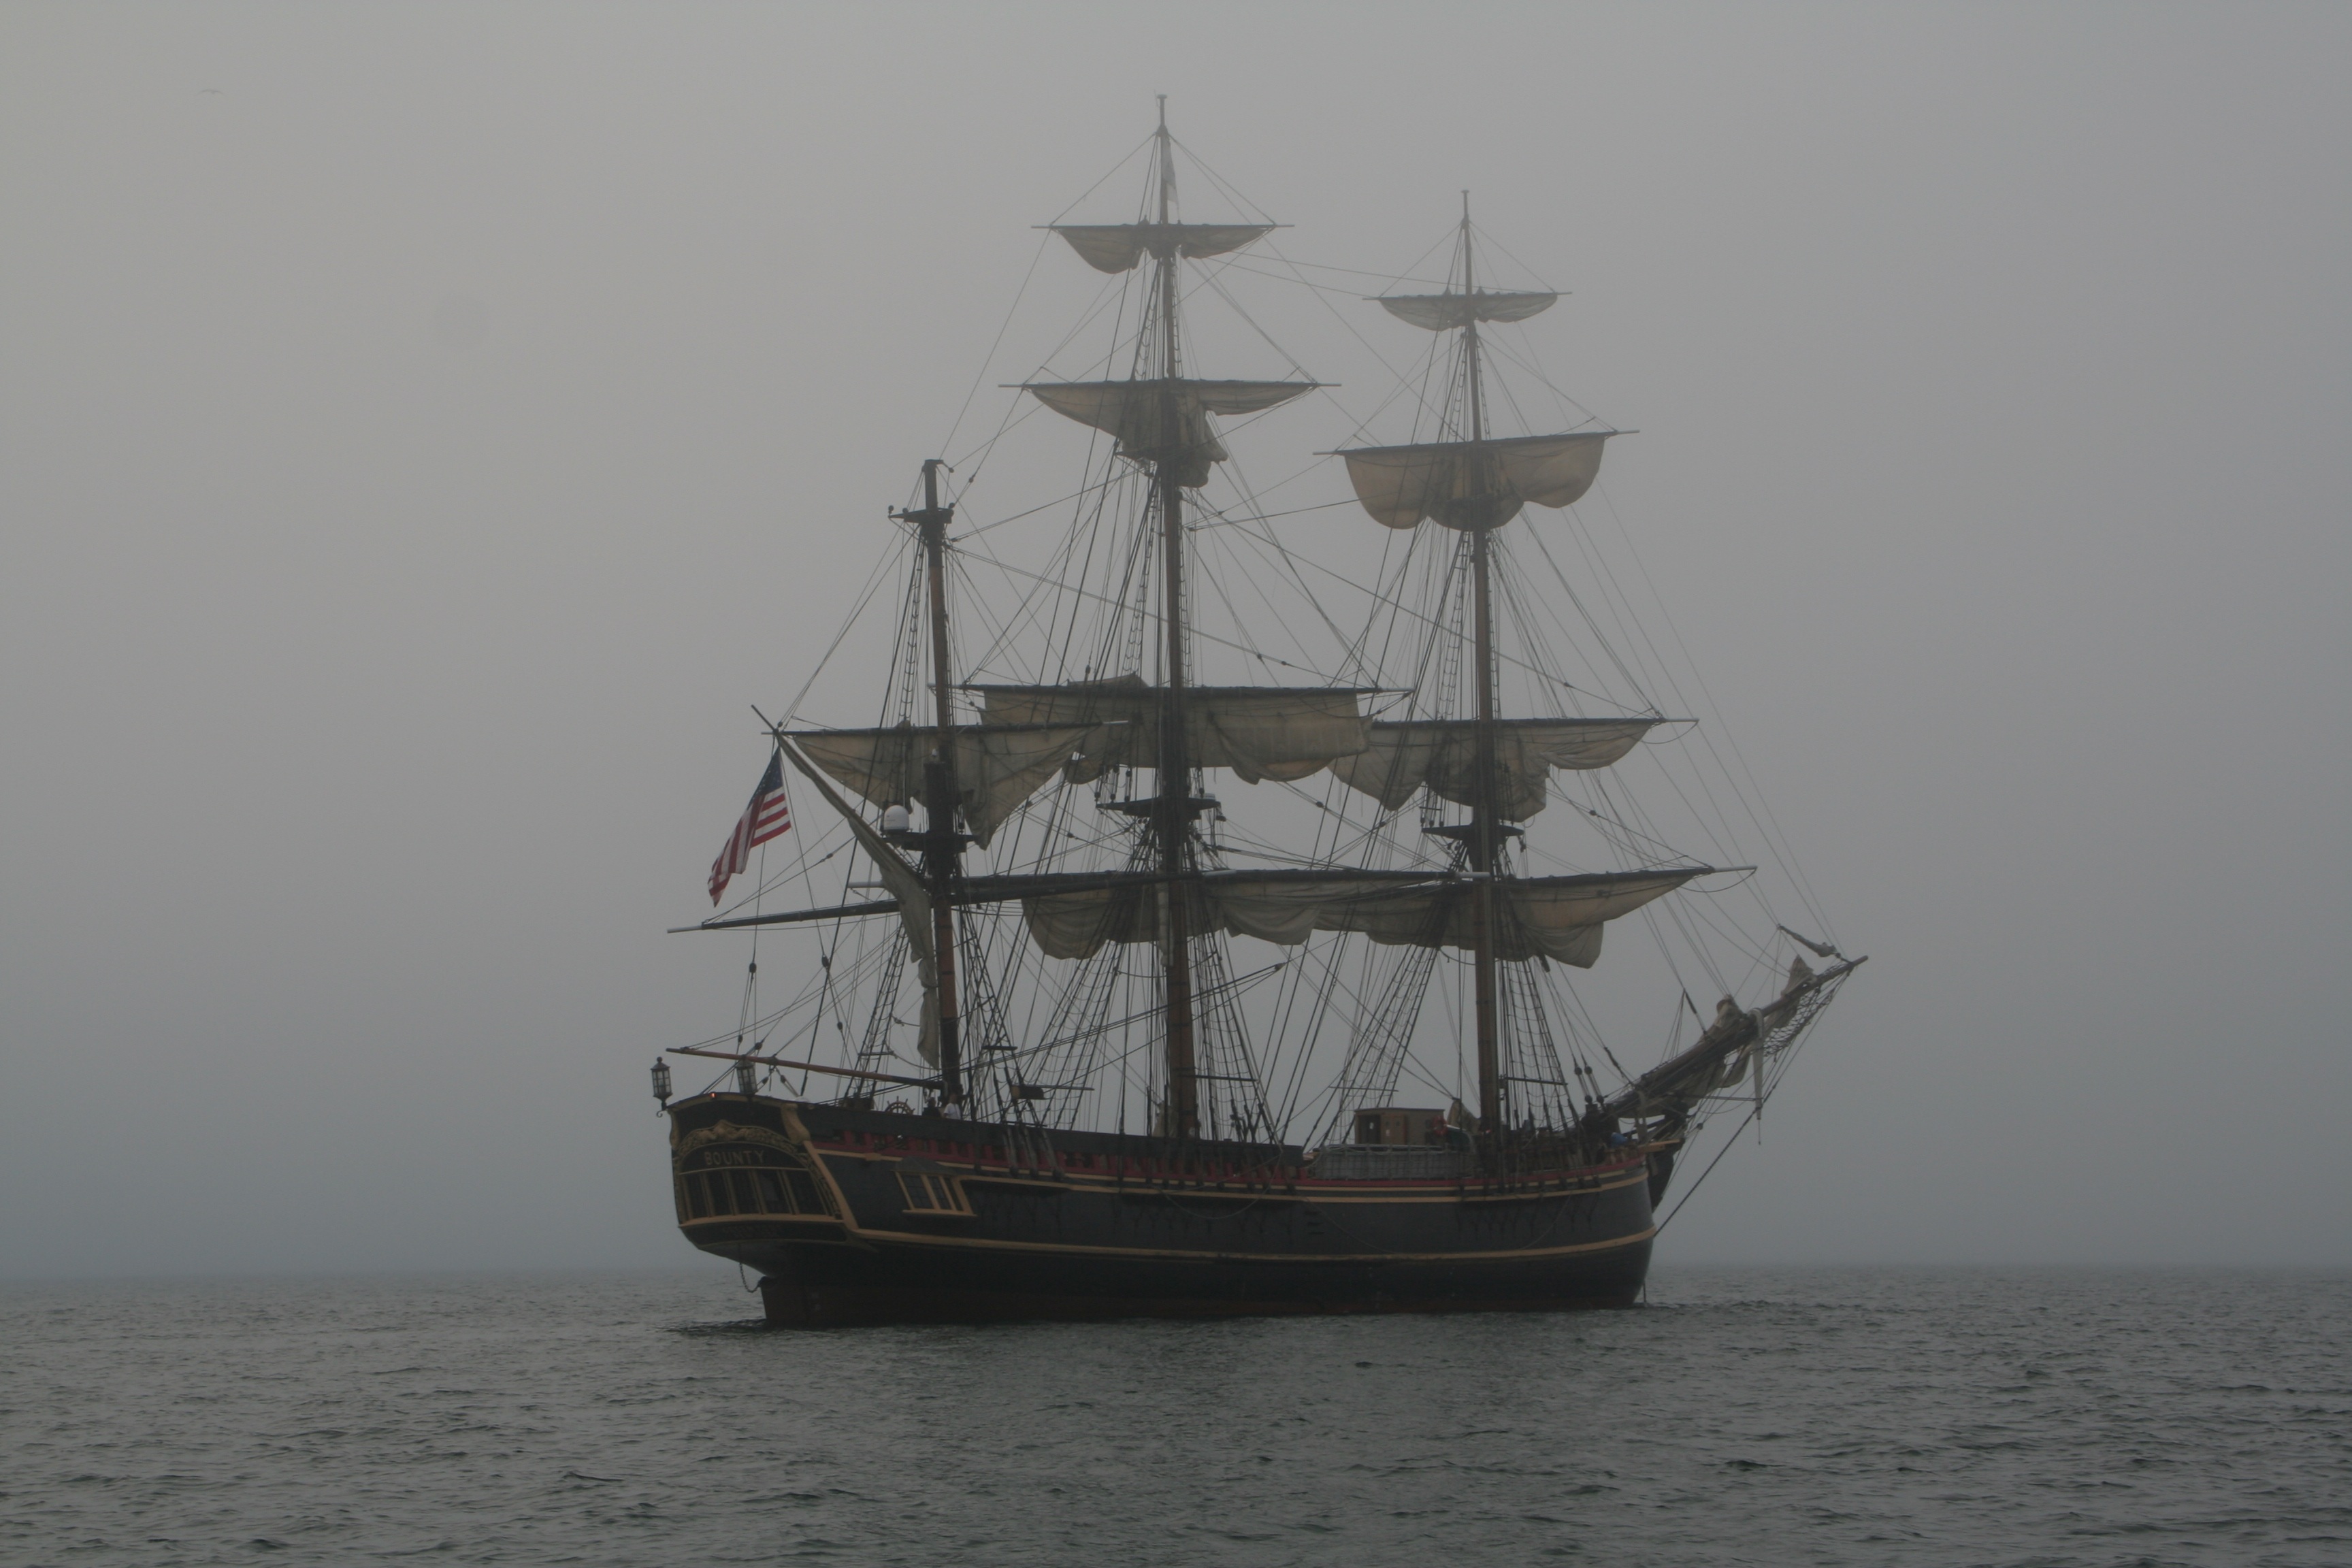
sea, water, ocean, fog, mist, boat, vintage, antique, retro, old, ship, travel, transportation, vessel, vehicle, mast, sailing, historic, sailboat, nautical, sail, navigation, historical, watercraft, schooner, windjammer, barque, frigate, brig, sailing ship, fishing vessel, training ship, tall ship, galleon, full rigged ship, ship of the line, caravel, brigantine, carrack